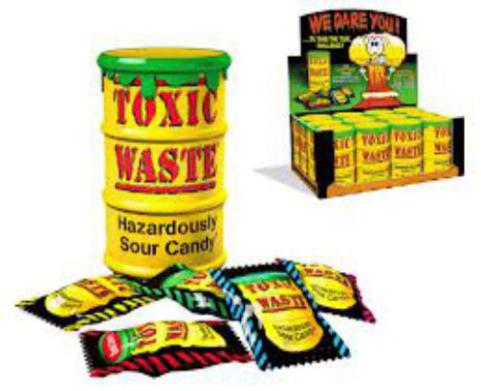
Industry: Food